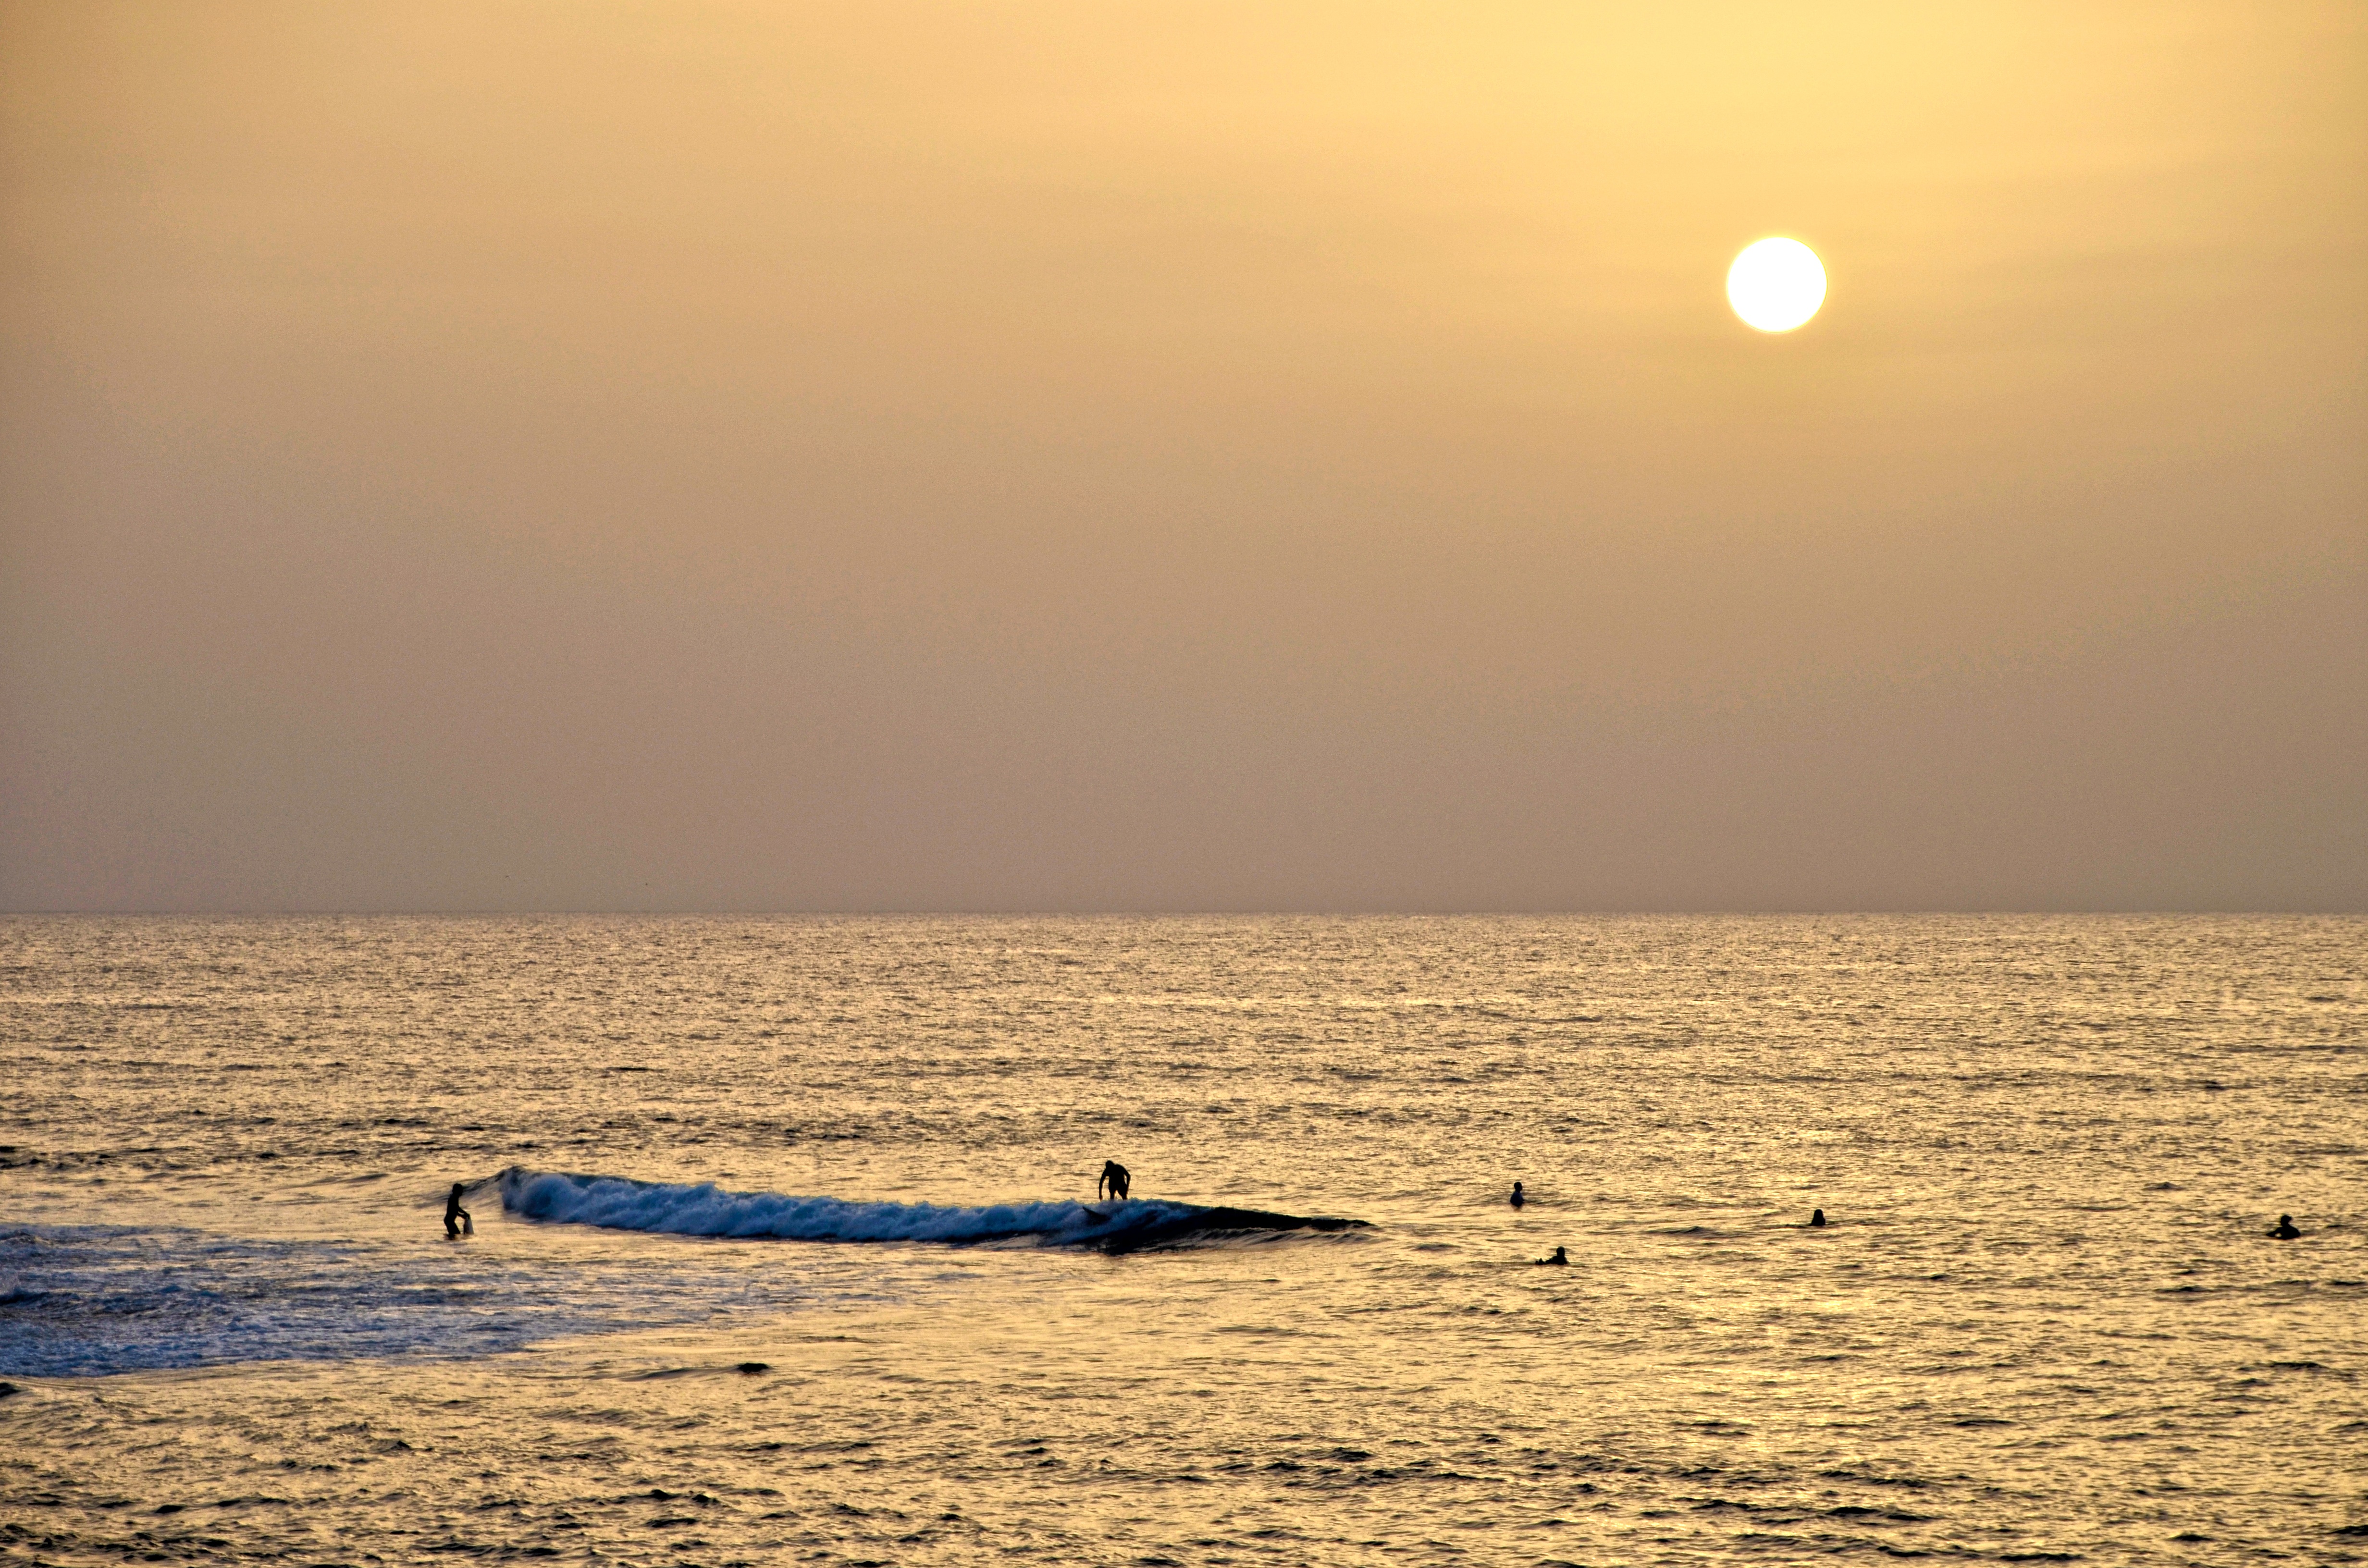
beach, sea, coast, ocean, horizon, sun, sunrise, sunset, sunlight, morning, shore, wave, dawn, dusk, evening, body of water, astronomical object, atmospheric phenomenon, wind wave